Dasam Granth

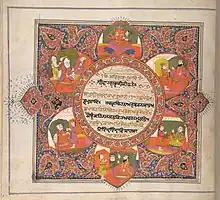
An early 19th-century Dasam Granth manuscript frontispiece (British Library MS Or.6298)

The (Gurmukhi: ਦਸਮ ਗ੍ਰੰਥ "dasama gratha") is a collection of various poetic compositions attributed to Guru Gobind Singh. The text previously enjoyed an equal status with the Adi Granth, or Guru Granth Sahib, in the eighteenth and nineteenth centuries and were installed side by side on the same platform. The "Dasam Granth" lost favor during the colonial period when reformist Singh Sabha Movement scholars couldn't contextualize the reworkings of Puranic stories or the vast collection of 'Tales of Deceit' Sri Charitropakhyan.